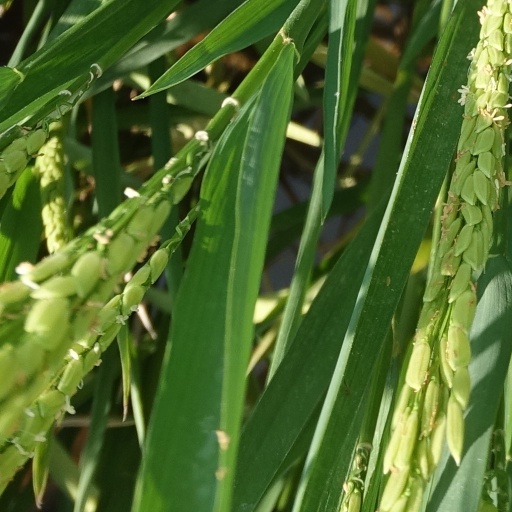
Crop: rice